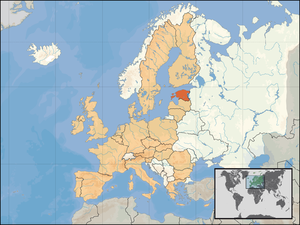
L'Estonie est un pays européen, situé au sud de la Finlande, au nord de la Lettonie et à l'ouest de la Russie. Ce pays est généralement regroupé avec la Lettonie et la Lituanie dans un ensemble géopolitique appelé pays baltes ou « pays baltiques ».